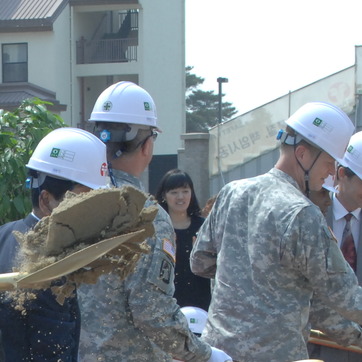
Material: hair